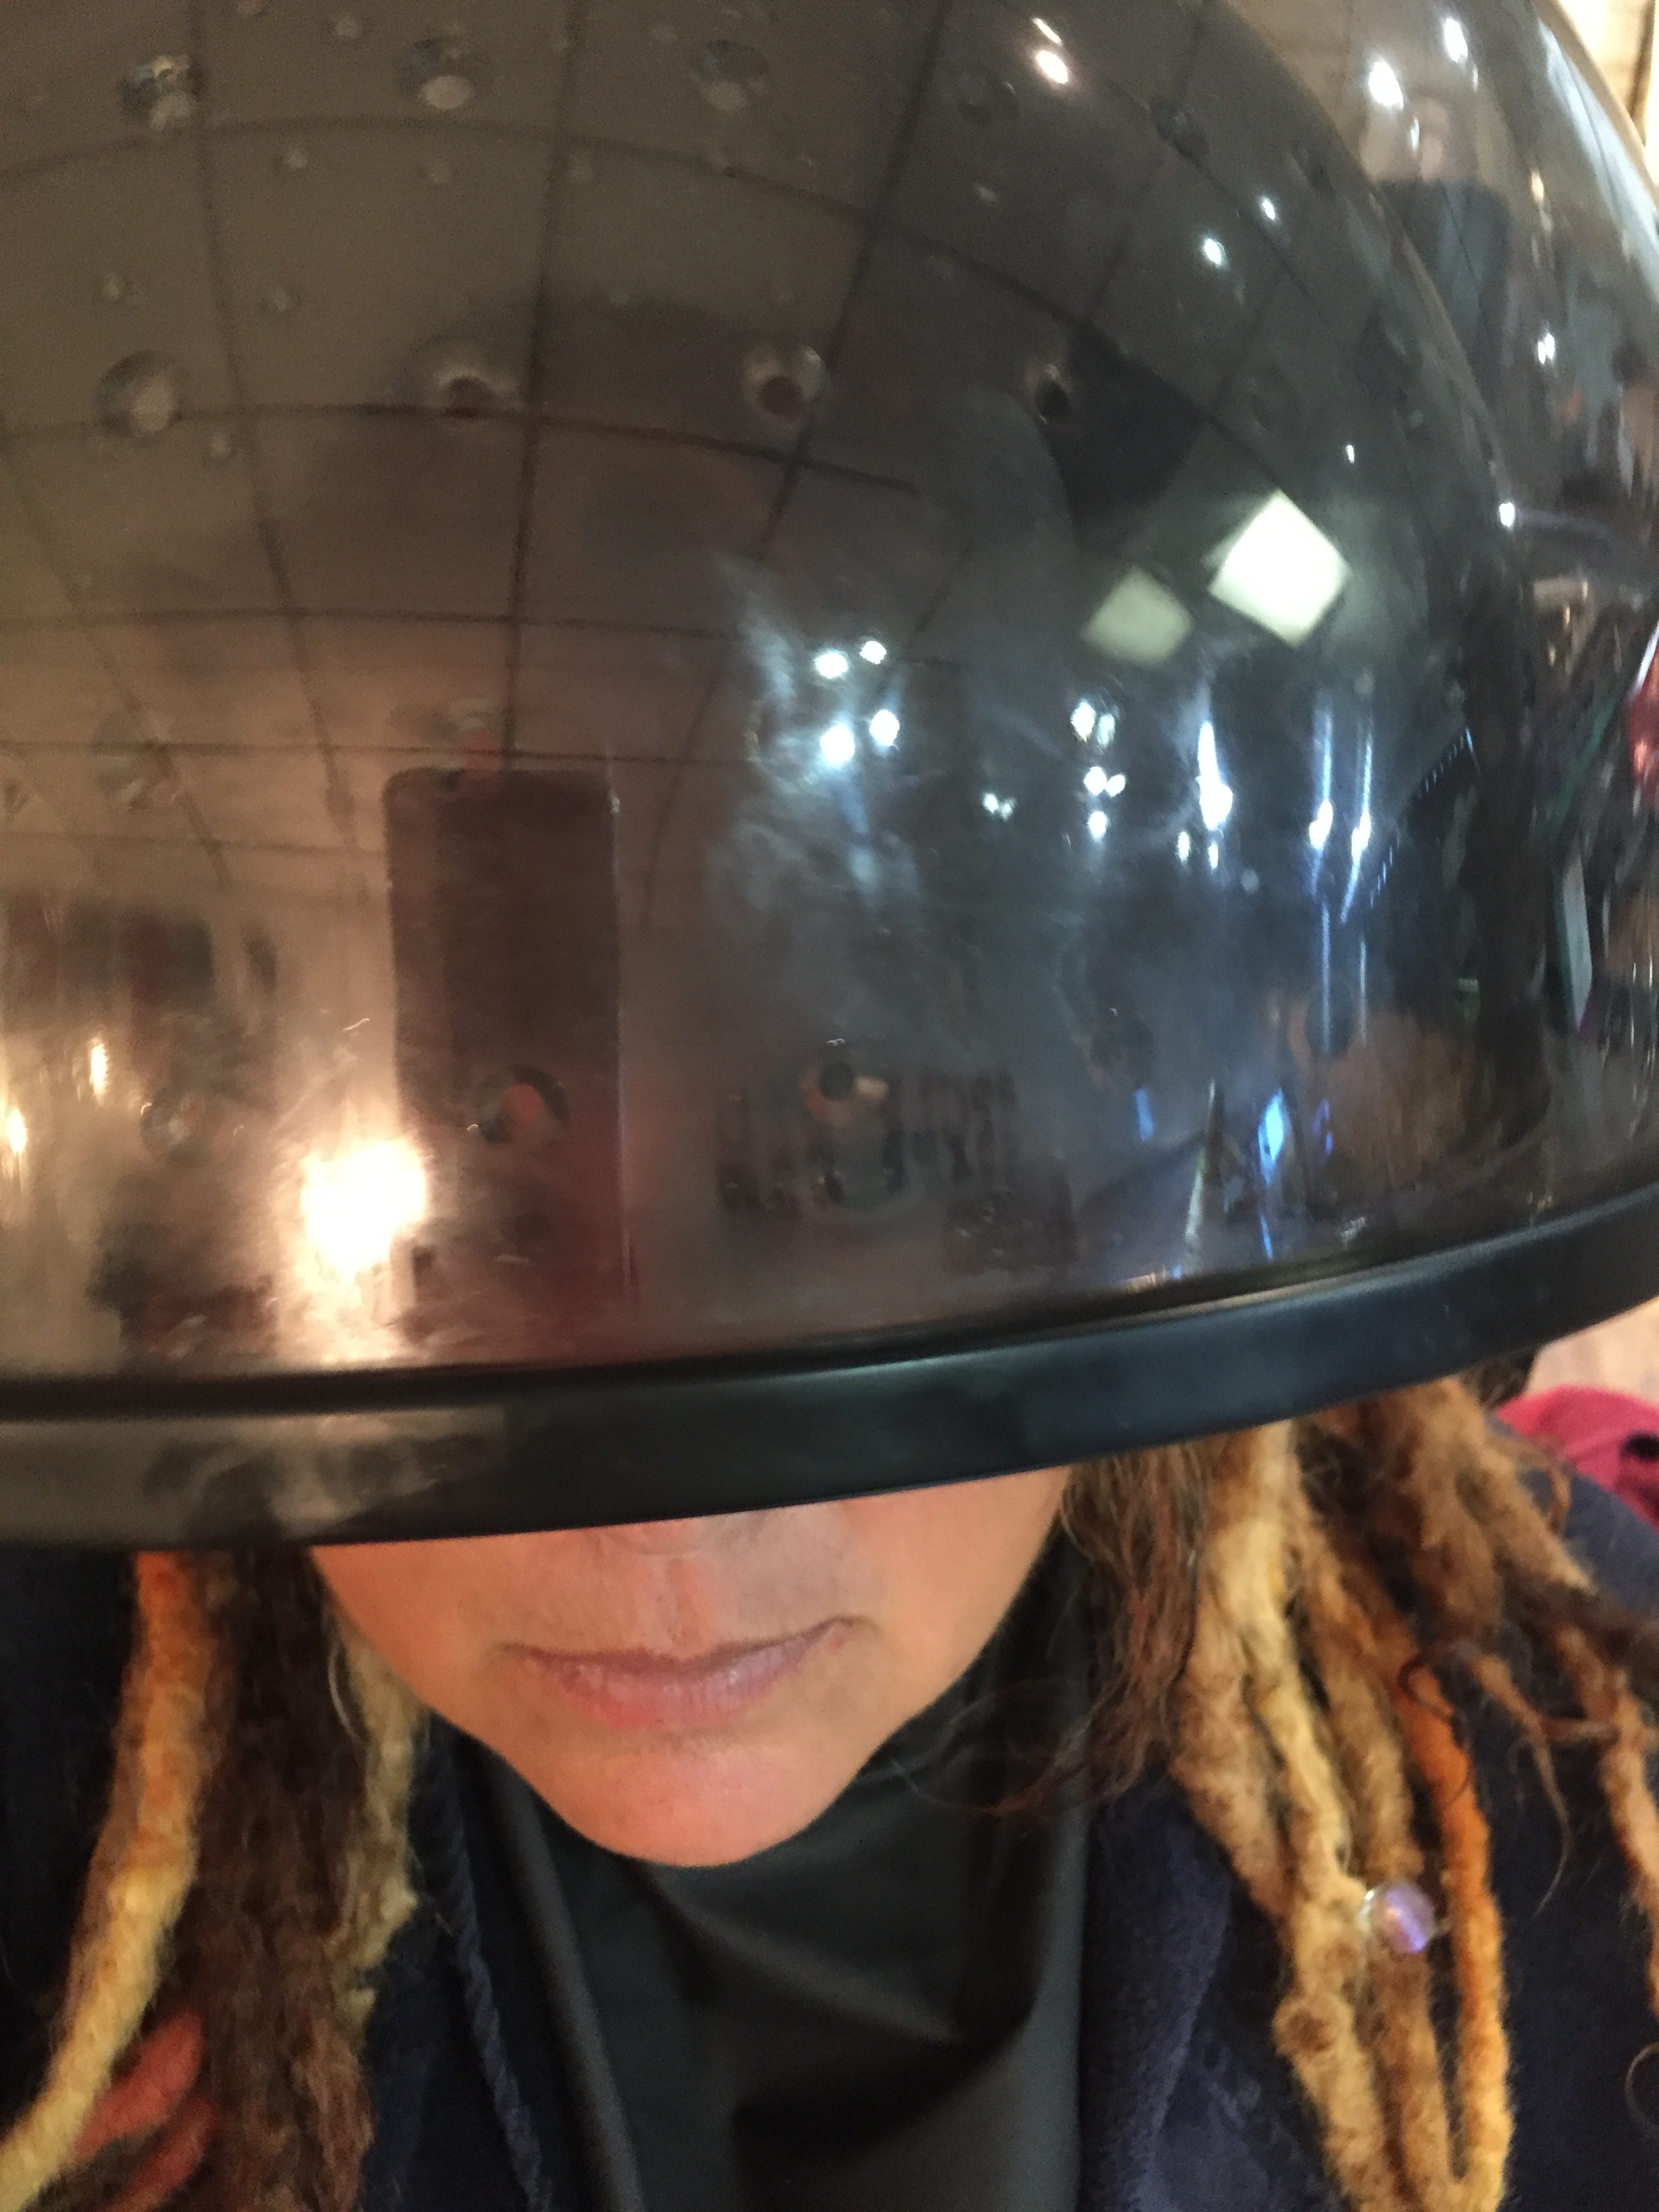
headgear, fun, helmet, personal protective equipment